Chris Creveling

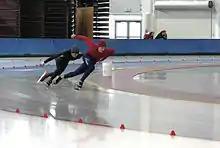
Creveling (red) and Sebastian Cano (black) warm up before the 2007 American Cup/World Cup Trials.

As of January 2014, Creveling holds the American record in the 1000 meters with a time of 1.23.187. He says his ability to change speed and dictate pace during a race is his greatest strength on the ice. He is coached by Stephen Gough. Like many of his teammates, Creveling has relied on donations from the public at GoFundMe.